Chester

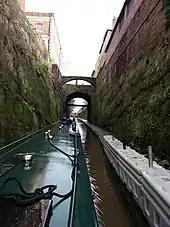
Canal cutting by Chester city walls

Chester railway station is served by four train operating companies: